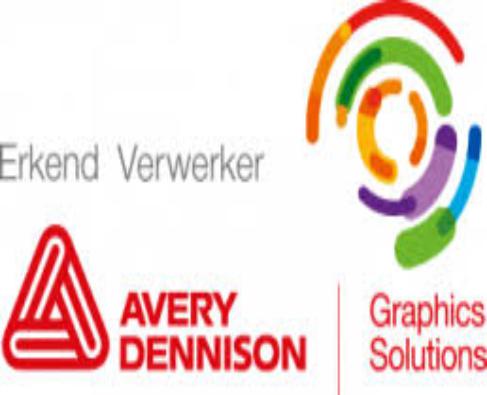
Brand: avery dennison-2
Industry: Others